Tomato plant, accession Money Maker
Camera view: horizontal (90 deg, fisheye); turntable rotation: 180 degrees
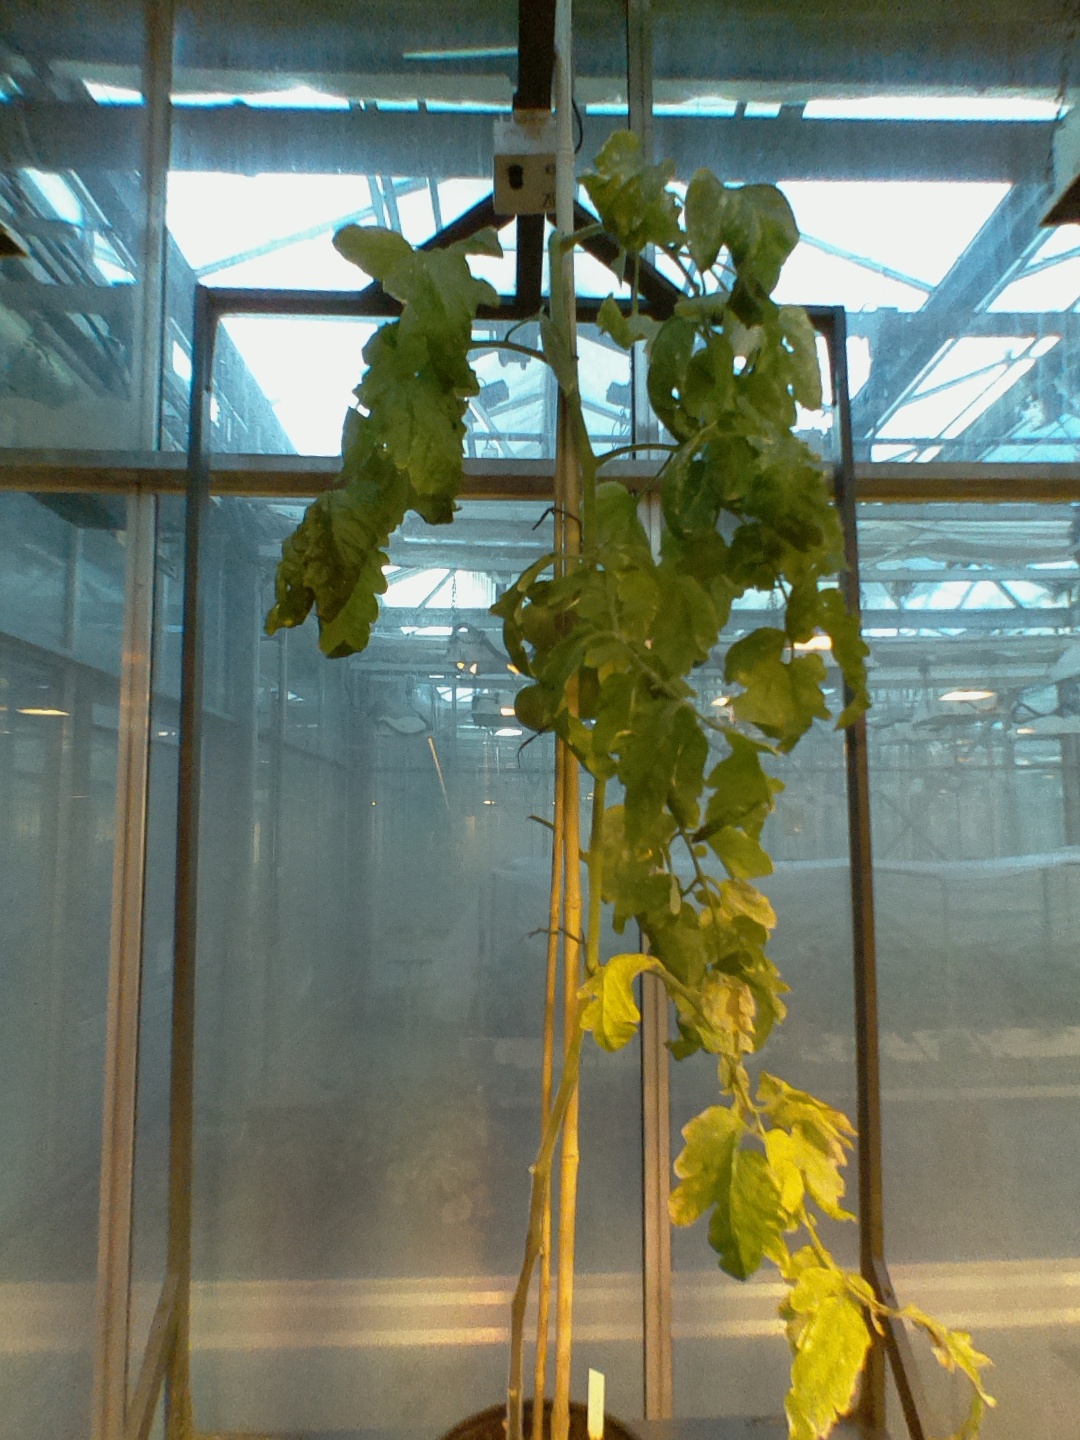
BBCH growth stage 79: 90% -100% of final fruit size